Ballyglunin railway station

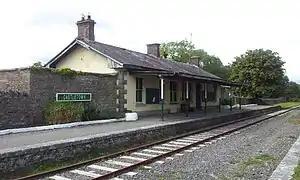
Ballyglunin station, in 2014, with signage indicating the fictional name (Castletown) used in "The Quiet Man"

Ballyglunin railway station (Irish: "Stáisiún traenach Bhéal Átha Glúinín") is a disused railway station close to the village of Ballyglunin in County Galway. Closed in 1976, the station building is a protected structure which is known for its association with the 1952 film, "The Quiet Man".